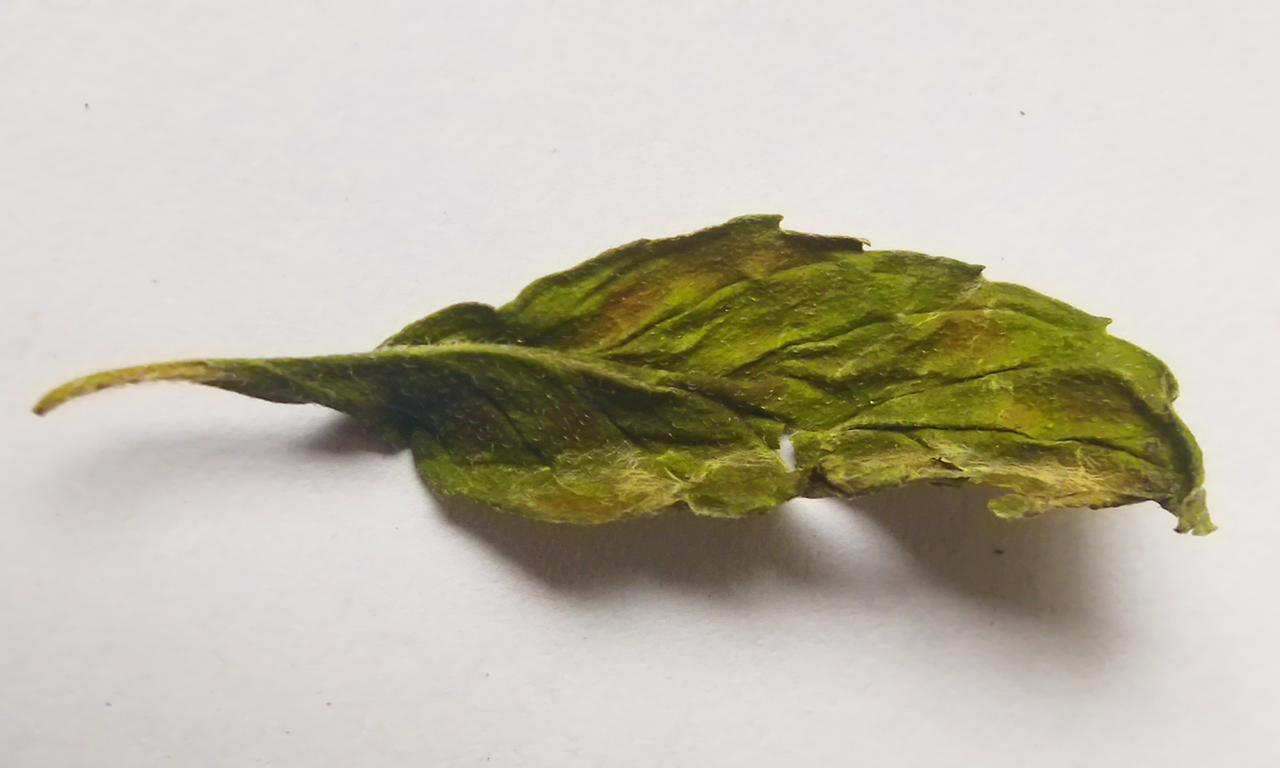
Label: Spoiled